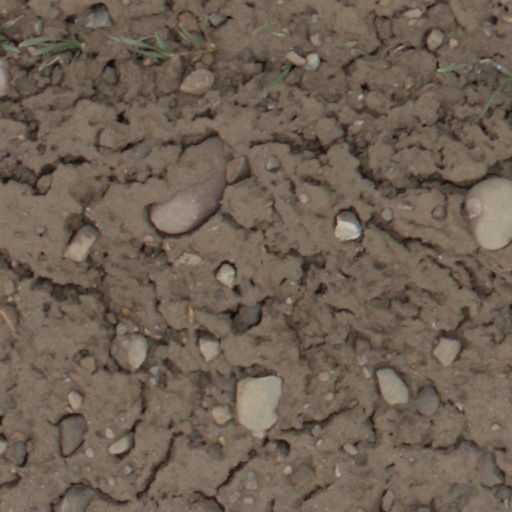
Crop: wheat